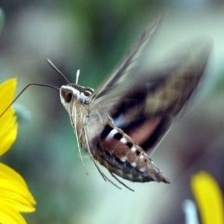
Species: WHITE LINED SPHINX MOTH